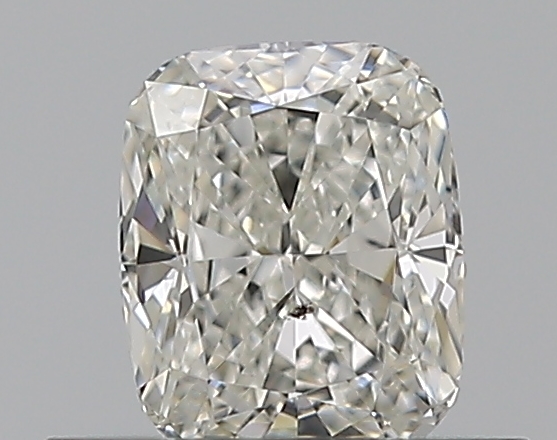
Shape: cushion
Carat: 0.5
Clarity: SI1
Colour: H
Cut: VG
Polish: EX
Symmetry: VG
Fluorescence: N
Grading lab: GIA
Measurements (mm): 5.05 x 4.1 x 2.78